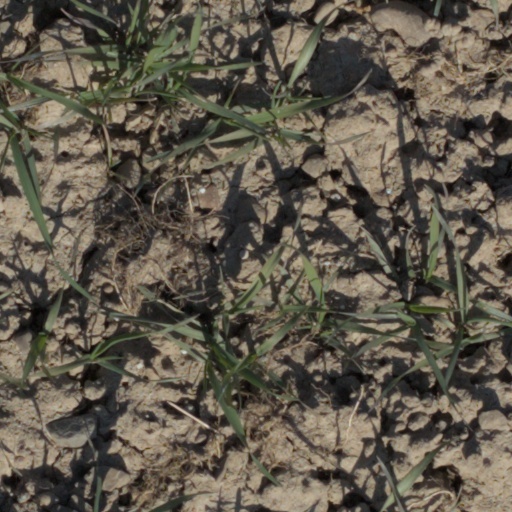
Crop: wheat